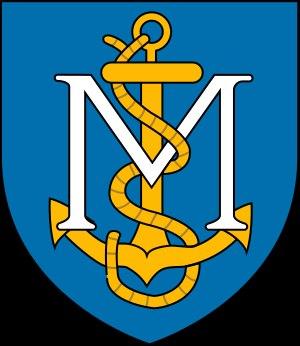
Mostaganem est une commune algérienne de la wilaya de Mostaganem dont elle est le chef-lieu. C'est une ville portuaire de la Méditerranée, située au nord-ouest de l'Algérie, en bordure du golfe de Mostaganem, à 363 km à l'ouest d'Alger. Elle est la deuxième plus importante ville côtière de l'Ouest algérien après Oran.